Esson, Calvados

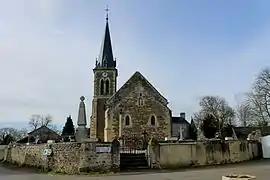
The church in Esson

Esson is a commune in the Calvados department in the Normandy region in northwestern France.